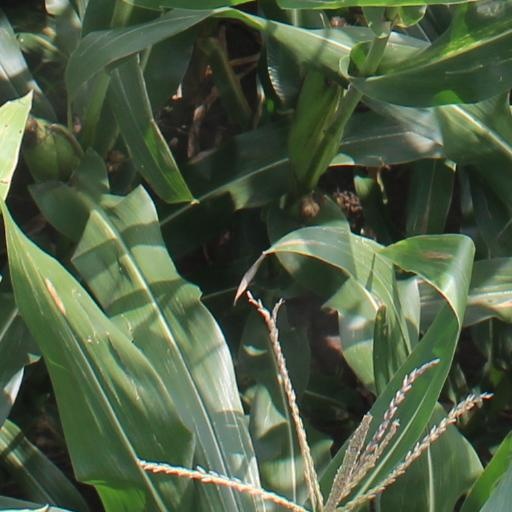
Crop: maize; corn